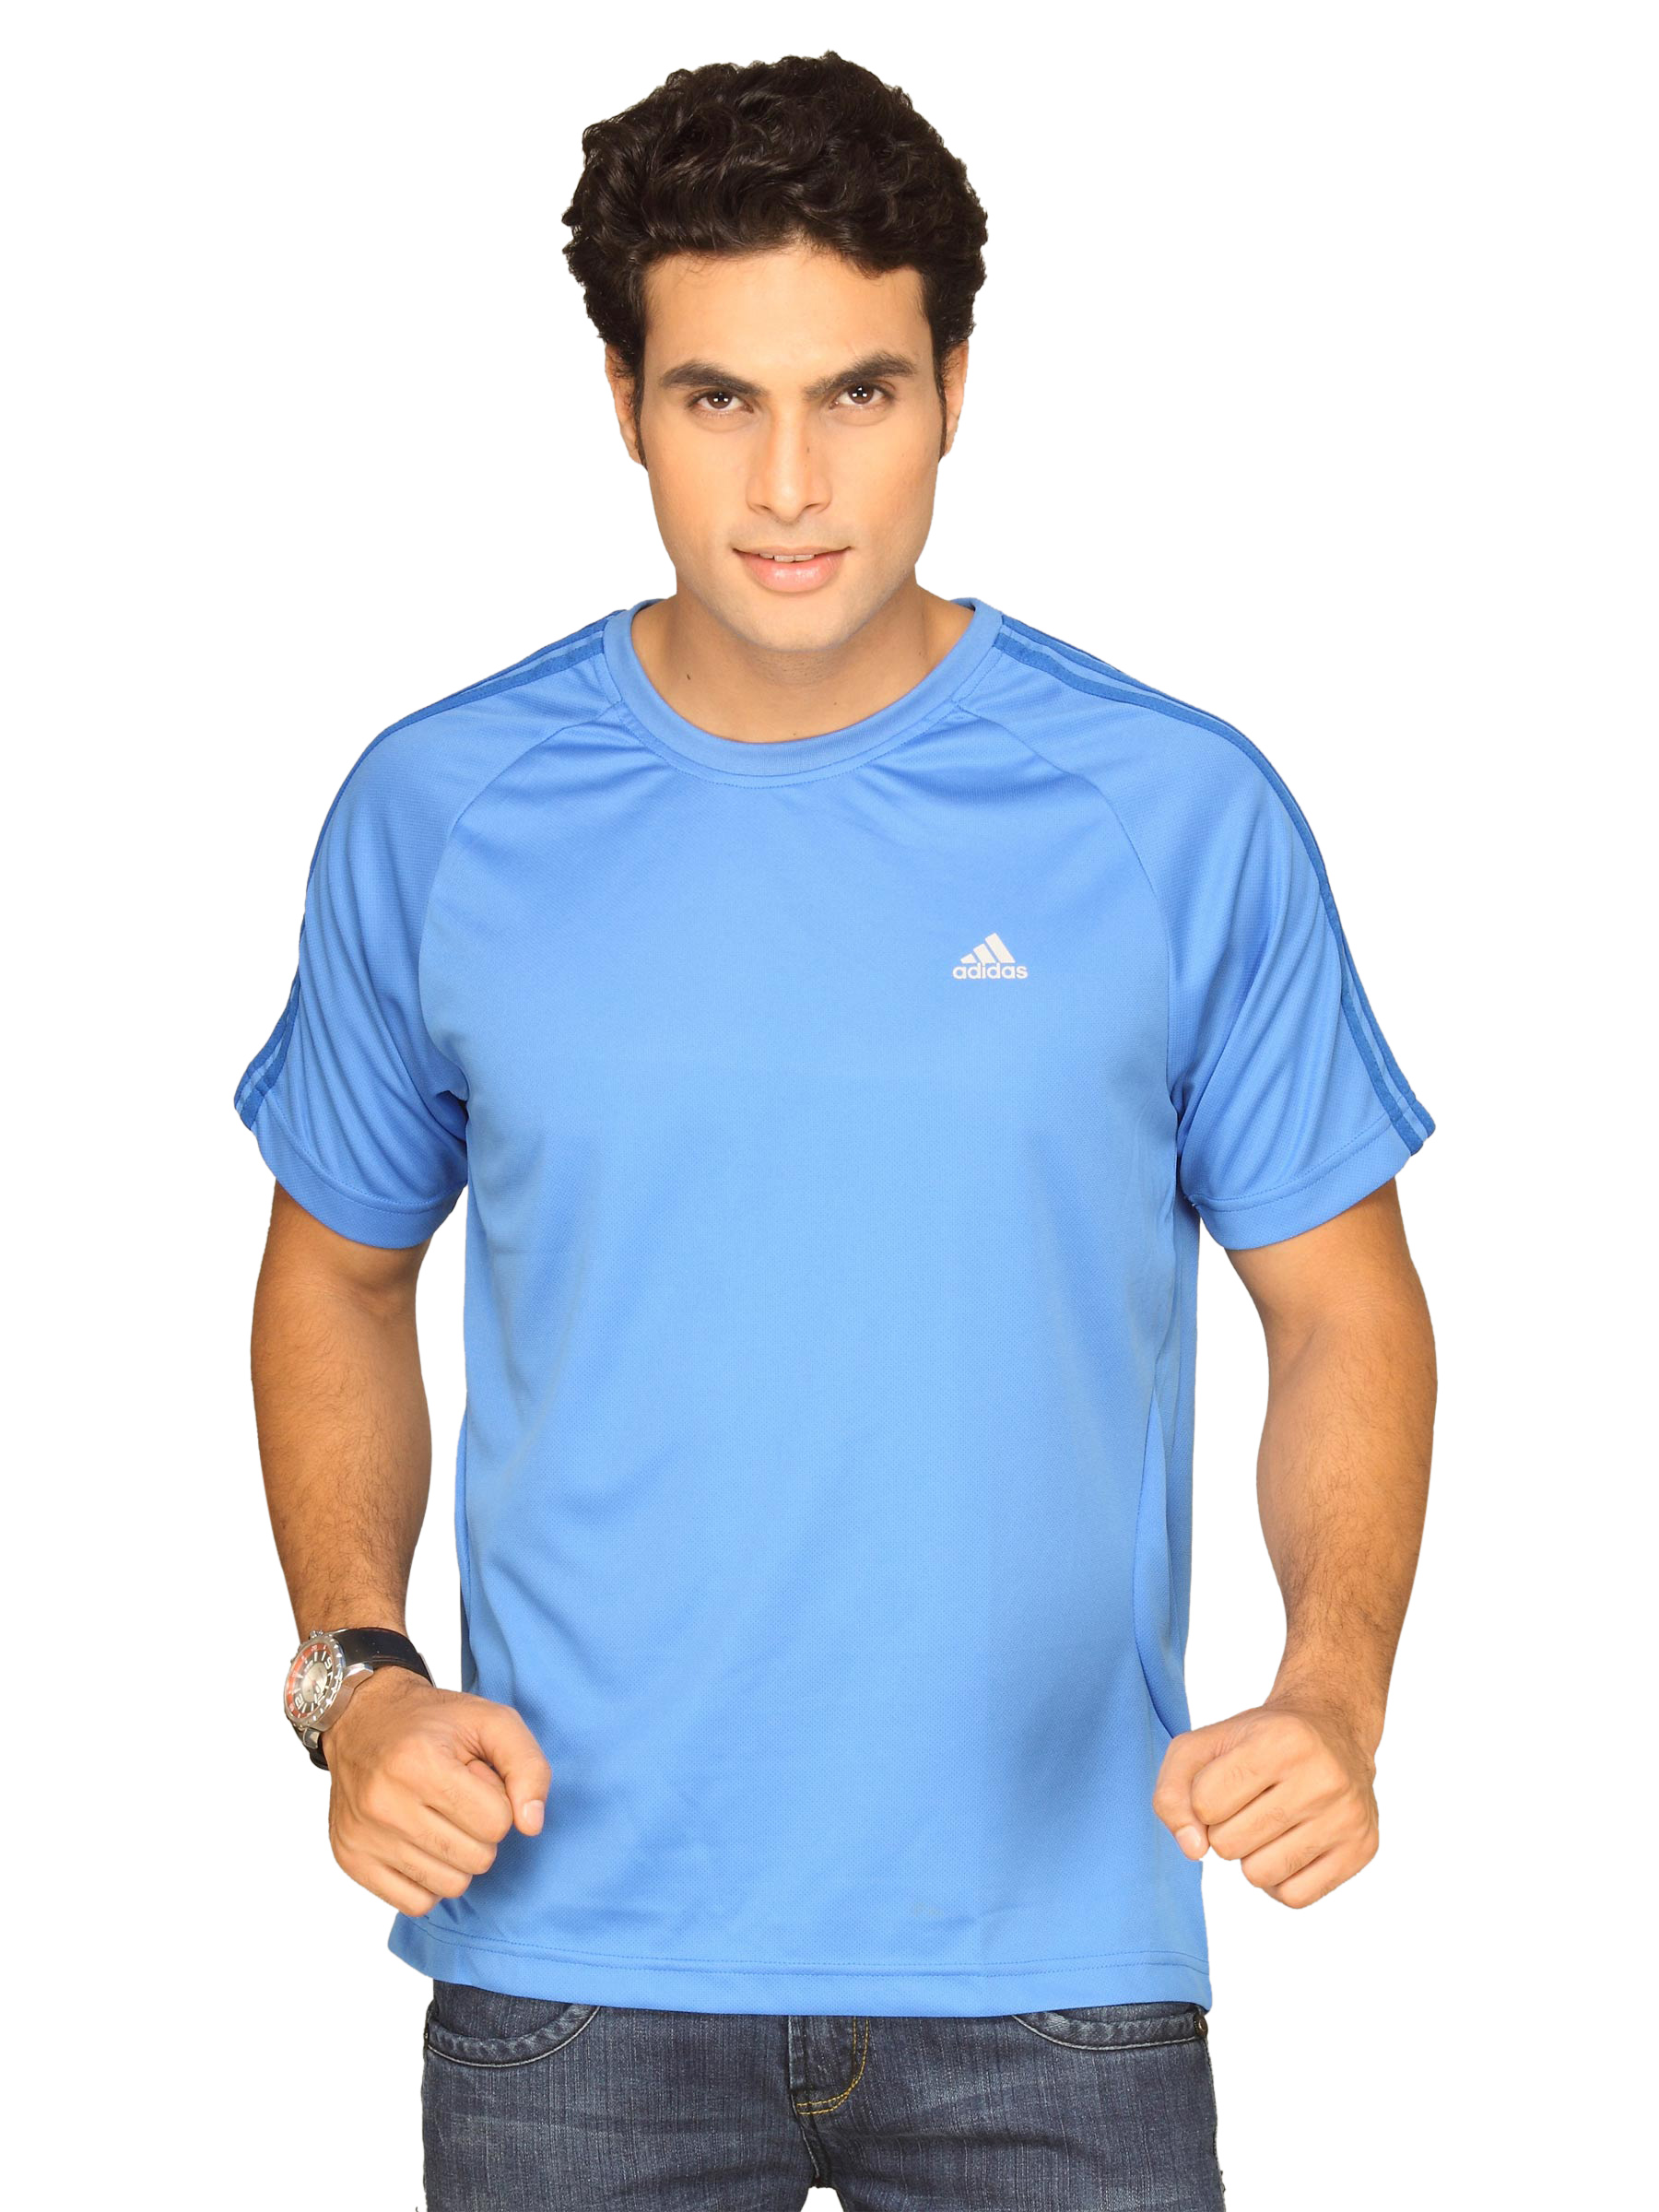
ADIDAS Men's Fresh Blue T-shirt
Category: Apparel / Topwear / Tshirts
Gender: Men
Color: Black
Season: Summer 2011
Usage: Casual